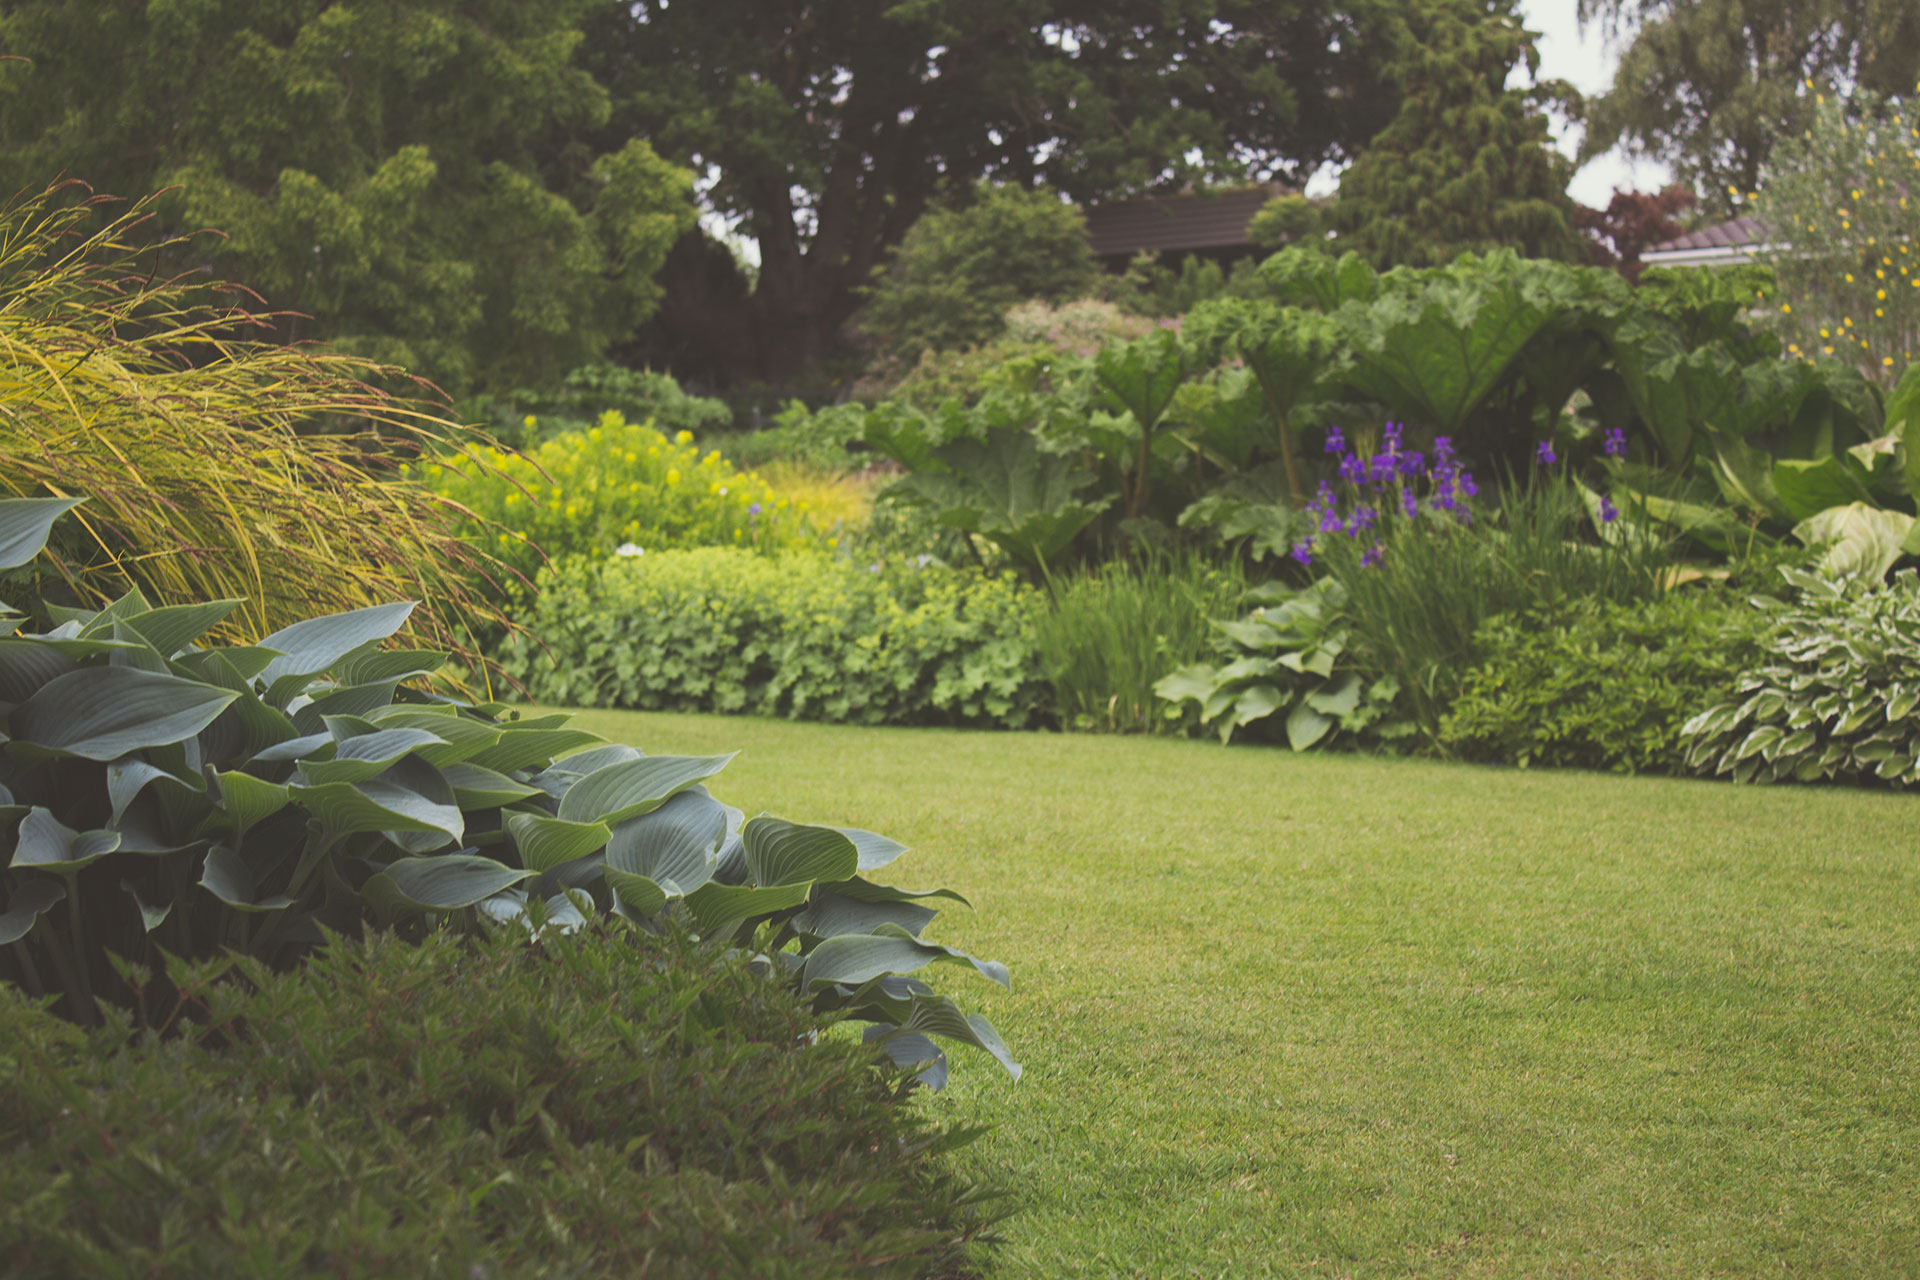
landscape, grass, lawn, meadow, flower, pond, backyard, botany, garden, flora, landscaping, shrub, estate, woodland, yard, ecosystem, landscape architect